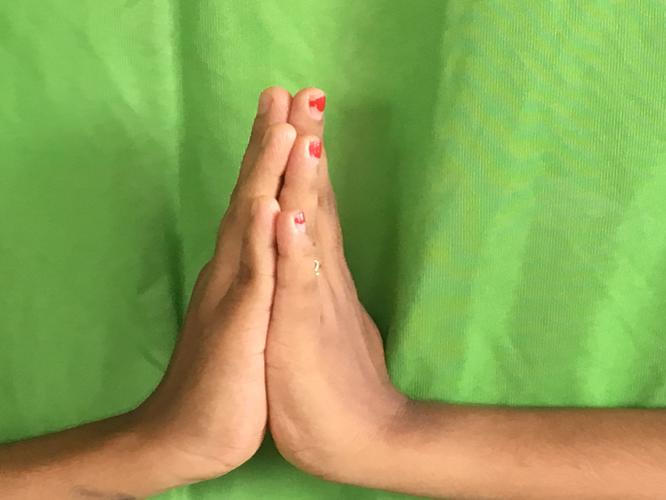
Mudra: Anjali
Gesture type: double_hand